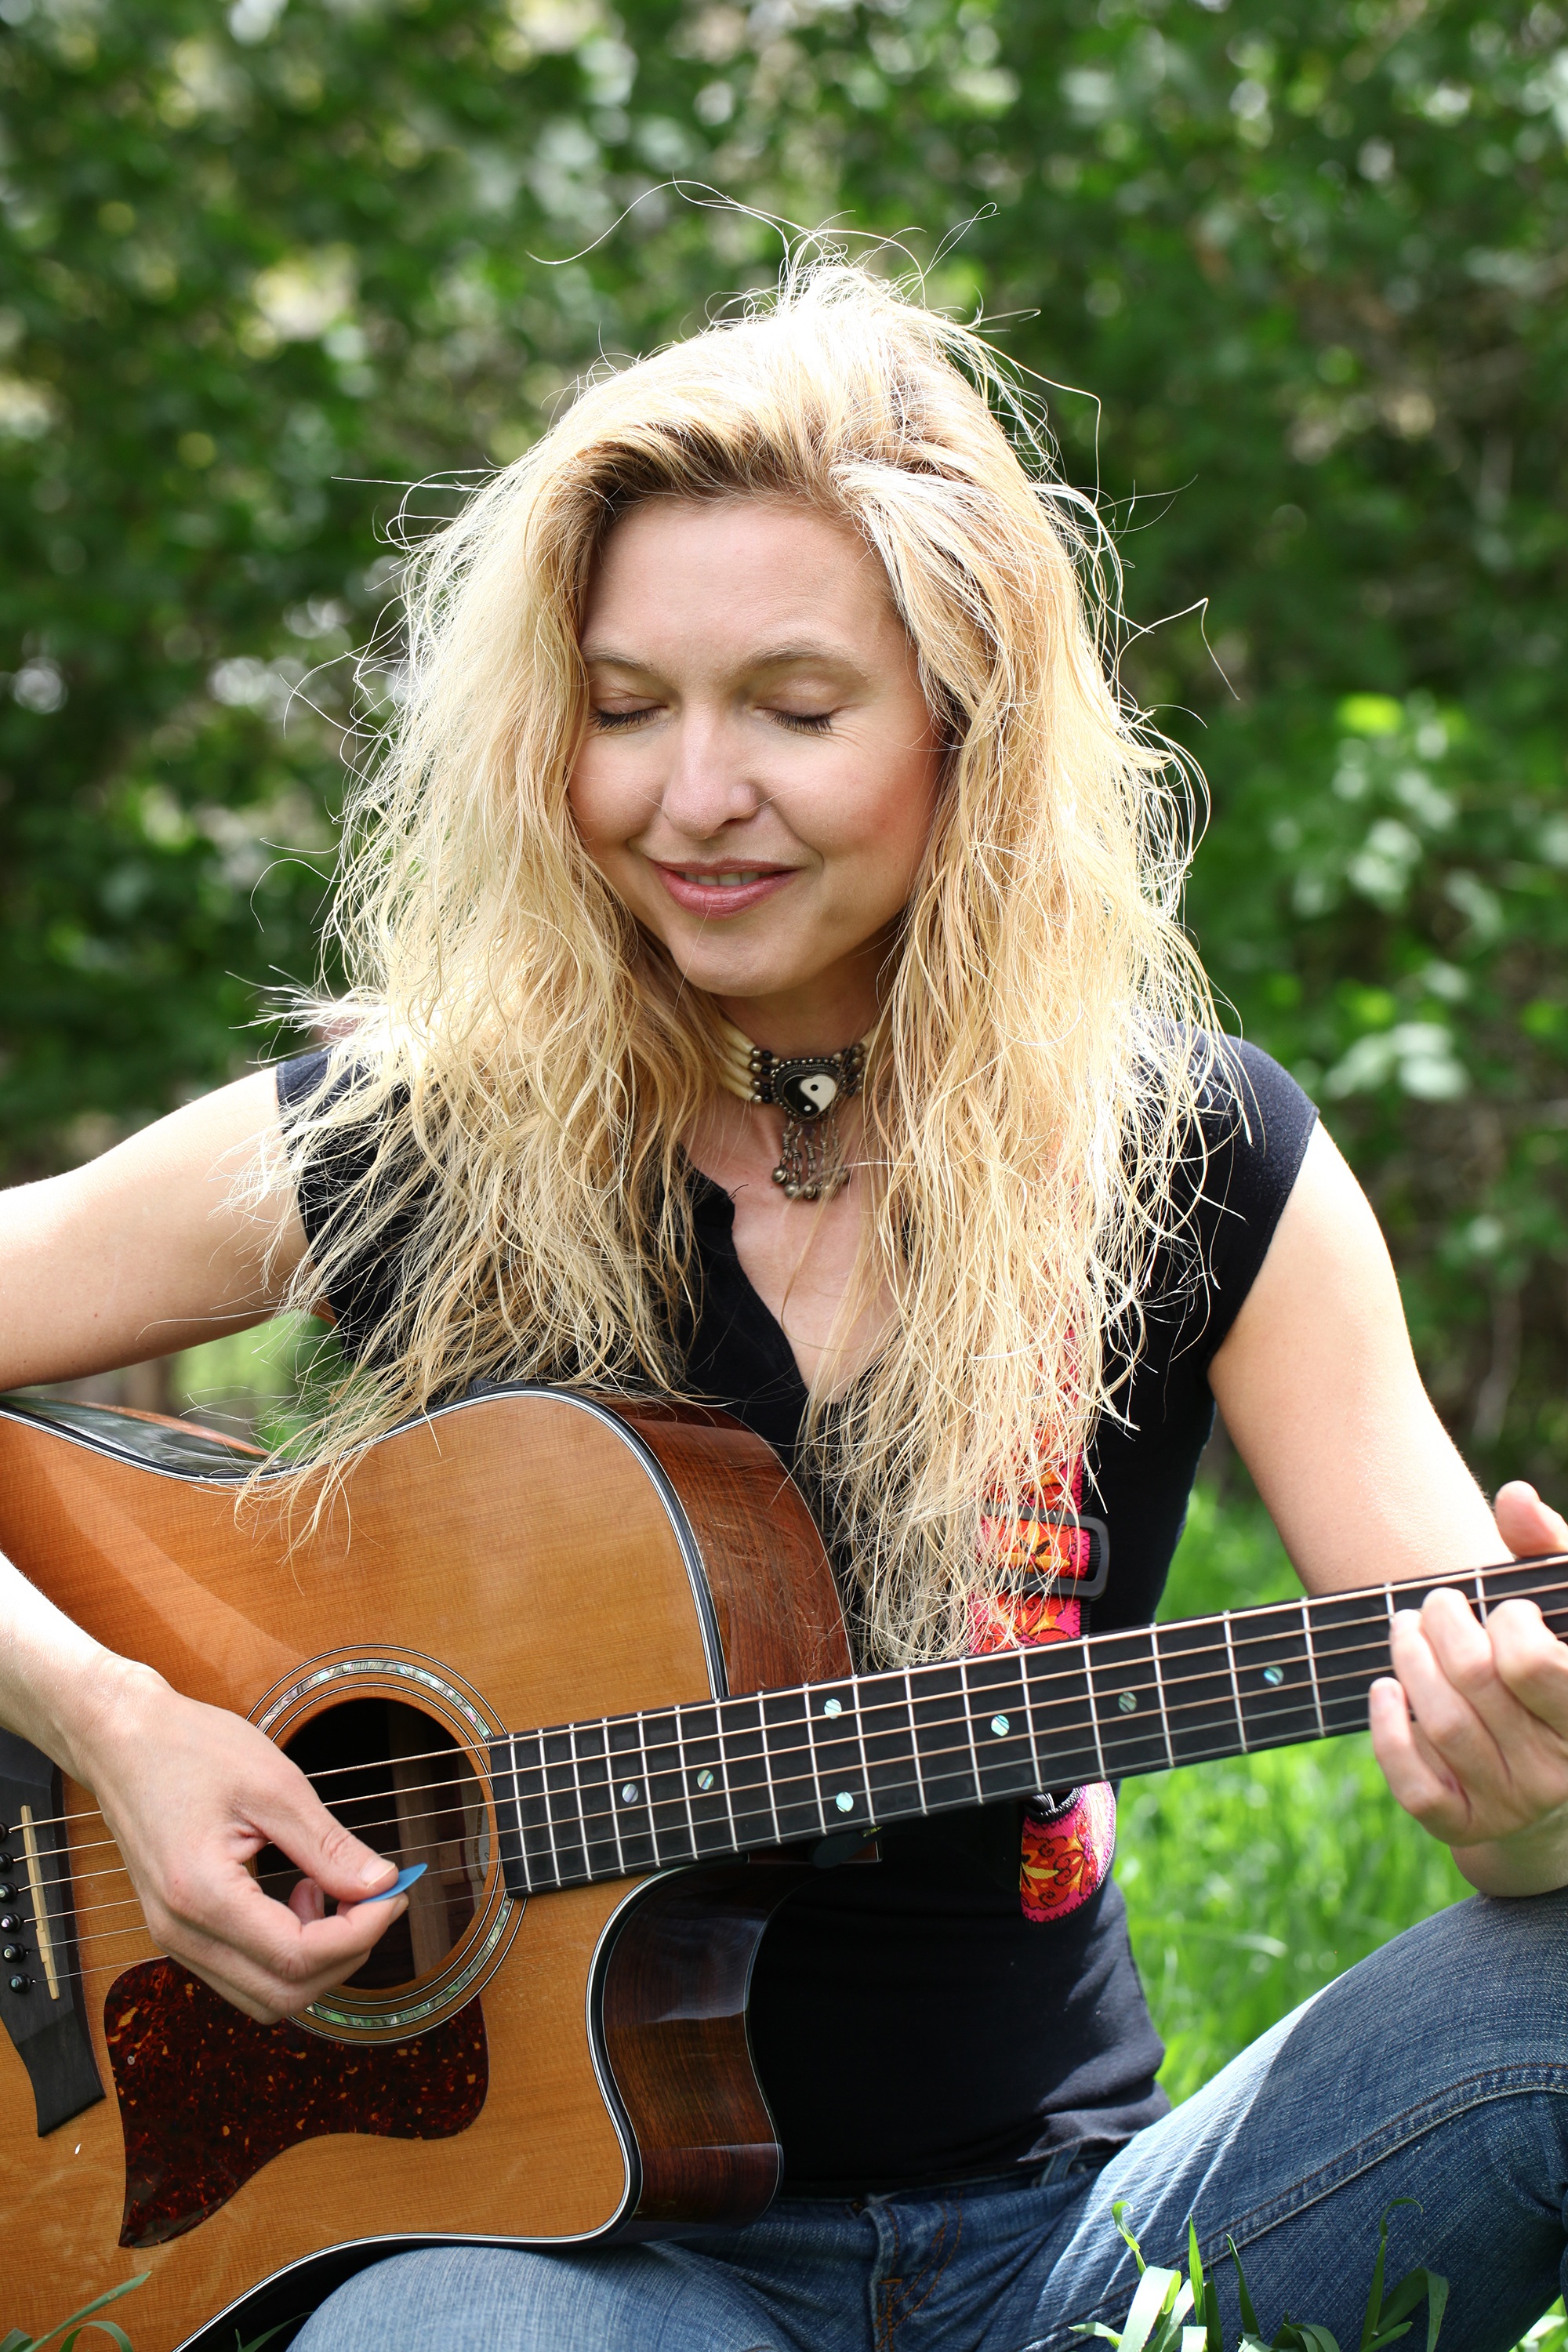
person, music, people, girl, woman, hair, guitar, female, relax, instrument, musician, lifestyle, caucasian, musical, singing, guitarist, joyful, photo shoot, singer songwriter, plucked string instruments